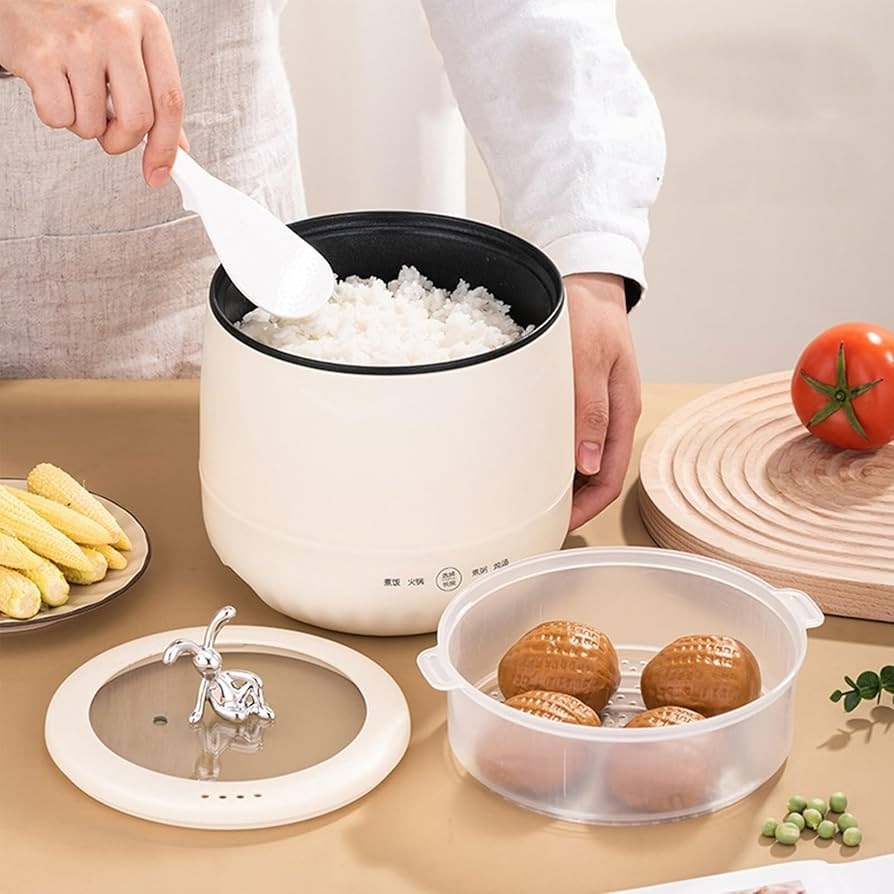
Mini Olla de Ramen y Arrocera Premium
Aprovecha al máximo tu cocina con la Mini Olla de Ramen / Arrocera MC , una olla eléctrica multifunción diseñada para preparar no solo arroz, sino también ramen, gachas, sopas y más, incluso en espacios reducidos. Su tamaño compacto la hace ideal para departamentos, estudios, oficinas o para quienes buscan practicidad sin sacrificar desempeño. Equipada con funciones inteligentes de cocción, control de temperatura y ciclo automático, ofrece resultados consistentes para que disfrutes comidas caseras en minutos. Beneficios principales ✅ Compacta y eficiente : ideal para espacios pequeños sin perder funcionalidad. ✅ Multifunción : perfecta para arroz, ramen, sopas, gachas y otros platillos sencillos. ✅ Cocción automática : solo agrega ingredientes y la olla ajusta tiempo/potencia. ✅ Fácil de usar : interfaz intuitiva, botones directos y sin complicaciones. ✅ Limpieza sencilla : olla interior antiadherente extraíble o recubrimiento fácil de lavar (ajustar según modelo). Características (a confirmar con tu ficha técnica) Capacidad: pequeña (ej. 0,5 L – 1 L, según modelo). Funciones predeterminadas (arroz, ramen, mantener caliente). Material de la olla interior: antiadherente o cerámica. Potencia / voltaje: (por ejemplo: 300 W / 220 V — confirmar). Accesorios incluidos: cuchara, taza medidora, tapa de vidrio o con ventilación. Seguridad: apagado automático, protección contra sobrecalentamiento. Recomendaciones de uso Mide la cantidad de arroz/fideos con la taza inclusa para obtener buen resultado. Añade la proporción correcta de agua o caldo según el tipo de preparación (ramen, sopa, arroz). Selecciona el modo correspondiente y deja que la olla haga el trabajo automático. Al terminar, deja reposar unos minutos antes de abrir la tapa. Lava la olla interior con cuidado (evita abrasivos fuertes) y seca antes de guardar.
Brand: ClickShop
Category: Home & Garden > Kitchen & Dining > Kitchen Appliances > Food Cookers & Steamers > Rice Cookers